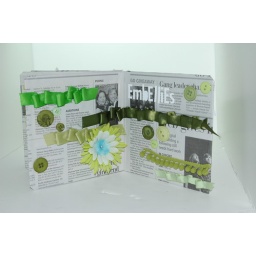
a page in my green book